Walking in the United Kingdom

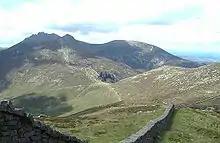
The Mourne Wall, looking towards Hare's Gap in the Mourne Mountains, Northern Ireland

Northern Ireland has very few public rights of way and access to land in Northern Ireland is more restricted than other parts of the UK, so that in many areas walkers can only enjoy the countryside because of the goodwill and tolerance of landowners. Permission has been obtained from all landowners across whose land the Waymarked Ways and Ulster Way traverse. Much of Northern Ireland's public land is accessible, e.g. Water Service and Forest Service land, as is land owned and managed by organisations such as the National Trust and the Woodland Trust.